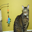
Label: cat